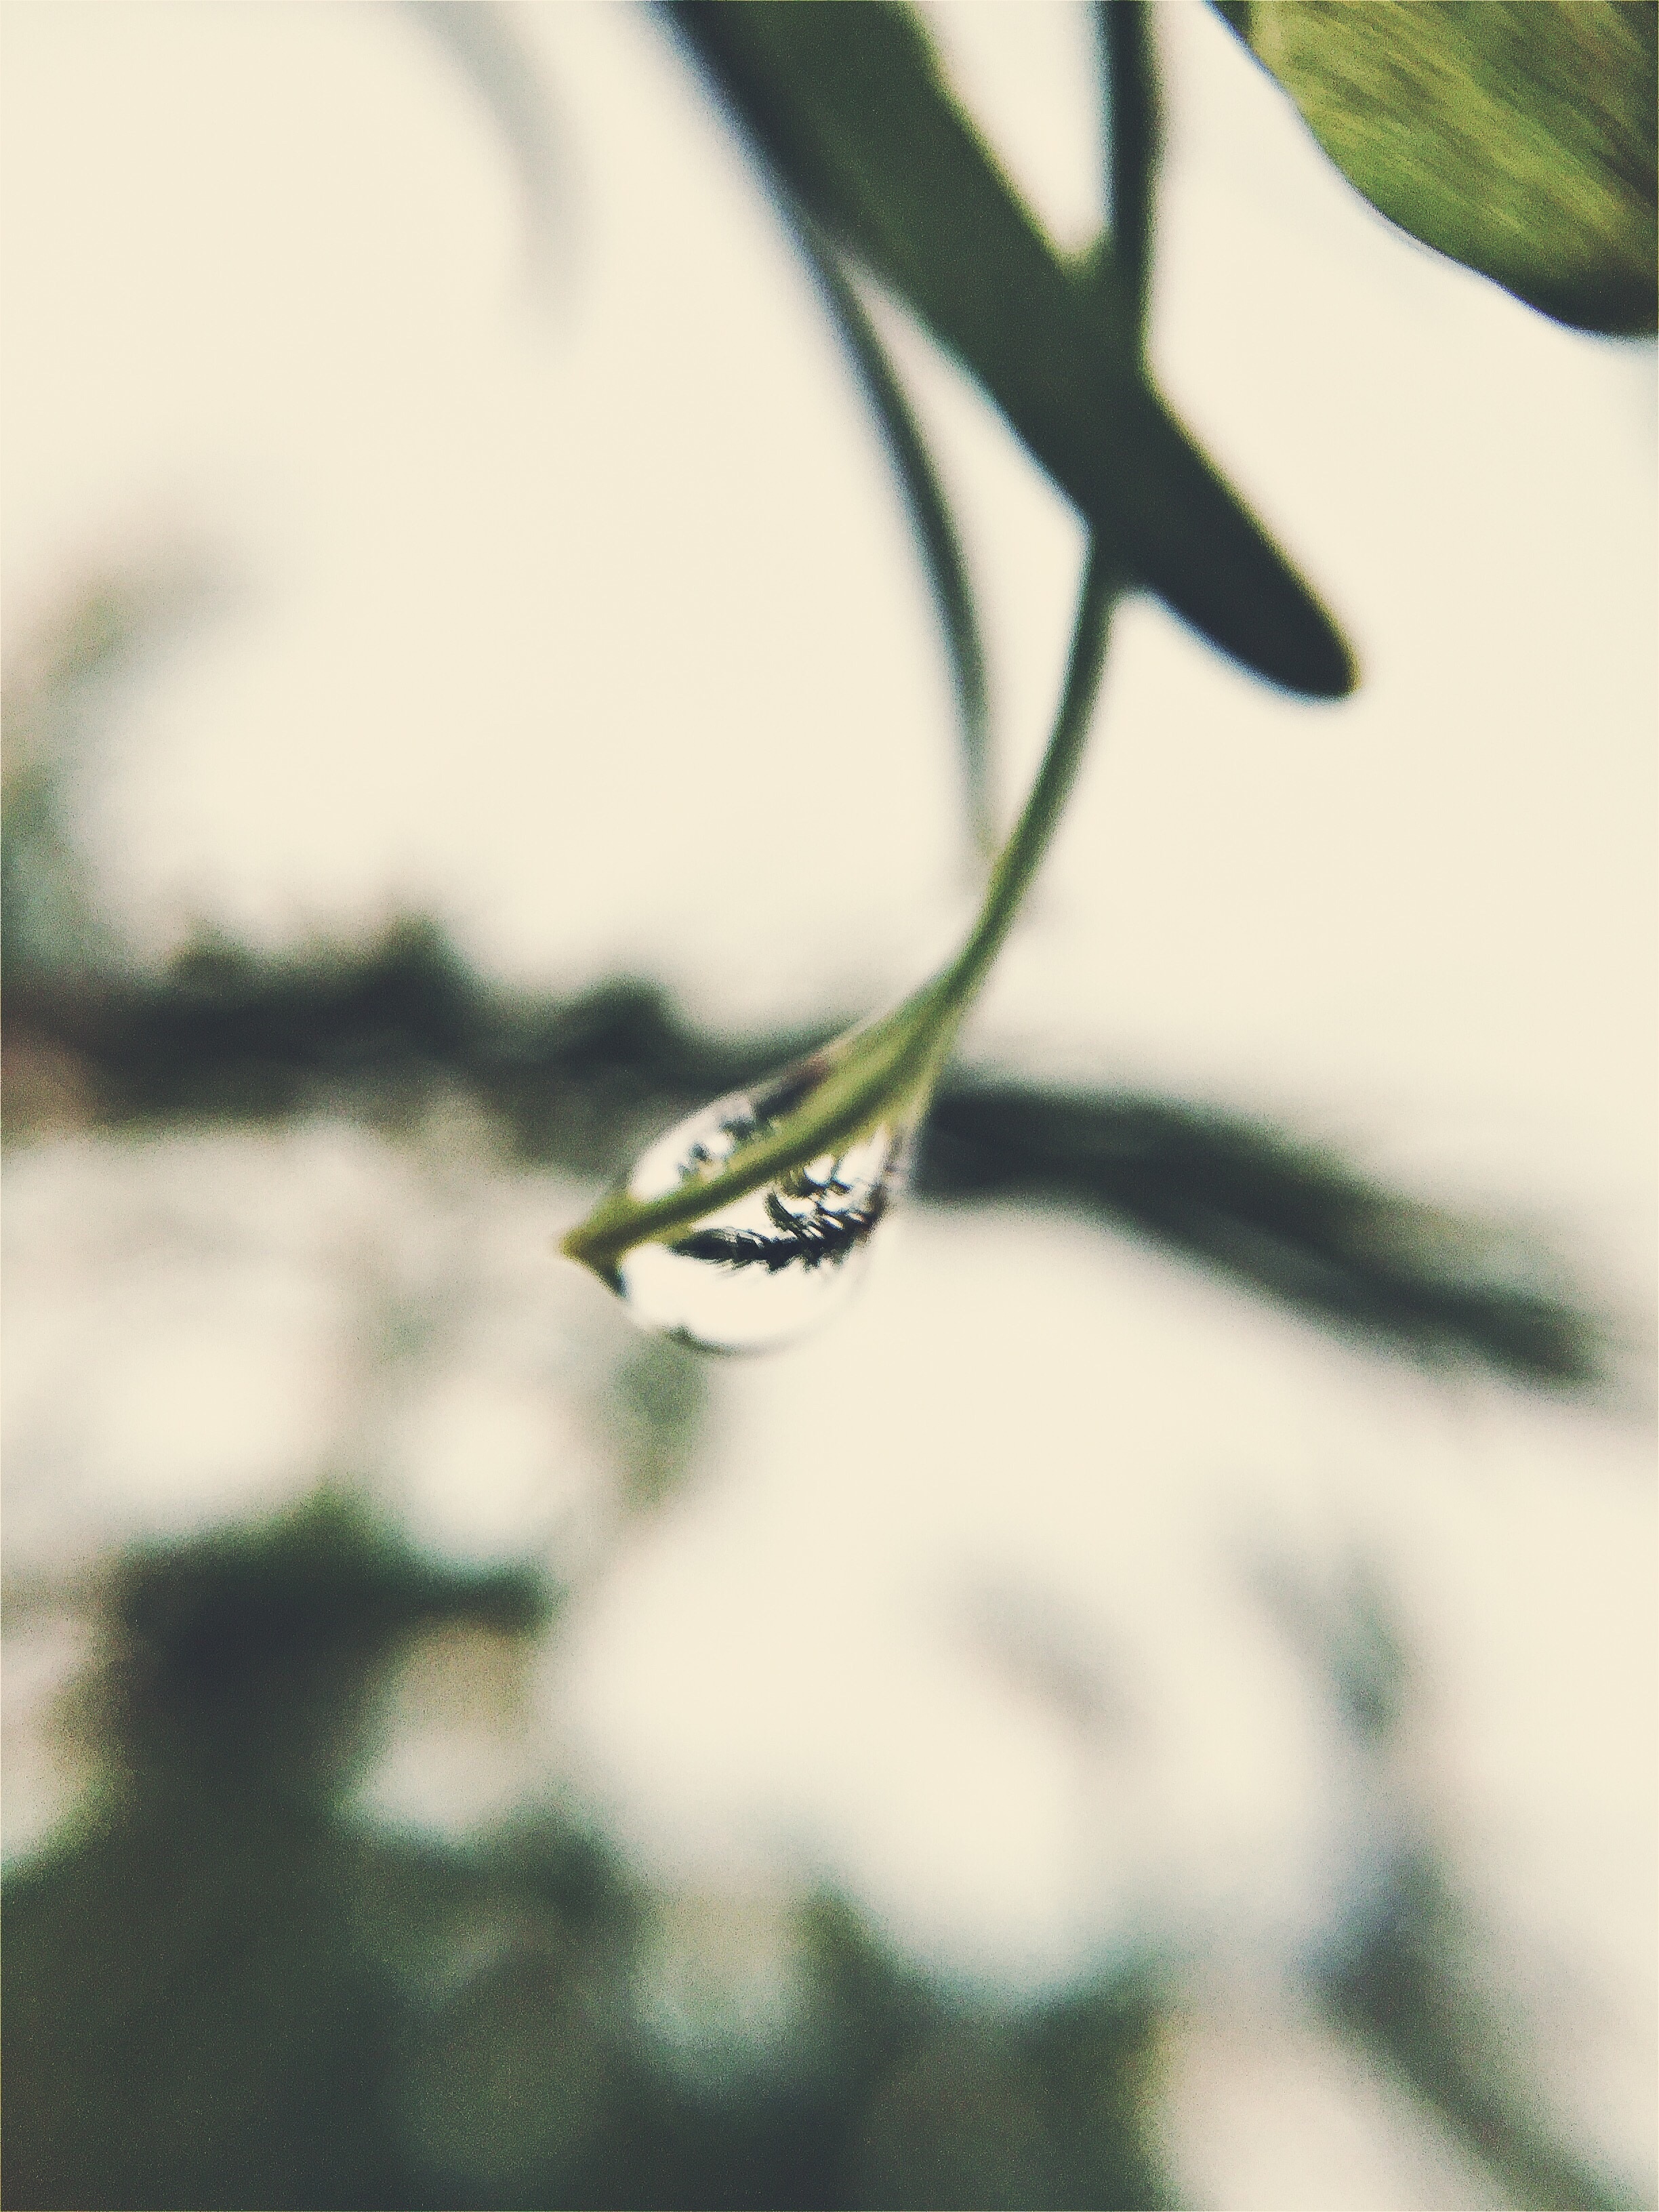
tree, water, nature, grass, branch, plant, white, photography, leaf, flower, green, reflection, botany, blue, flora, close up, macro photography, plant stem